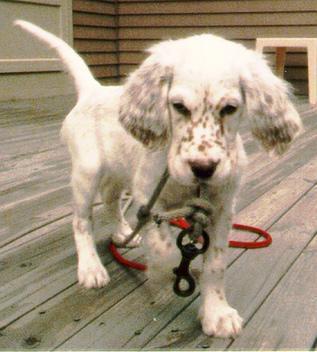
english setter